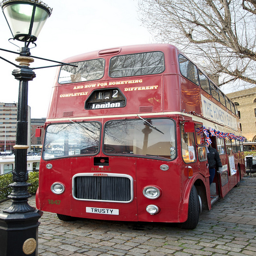
red firetruck on a paved street by lamppost
A red two-decker bus on a paved walk.
a big red bus that is parked on some bricks
A double decker bus is parked on the cobblestones.
A red, double decker bus that is on a stone road.